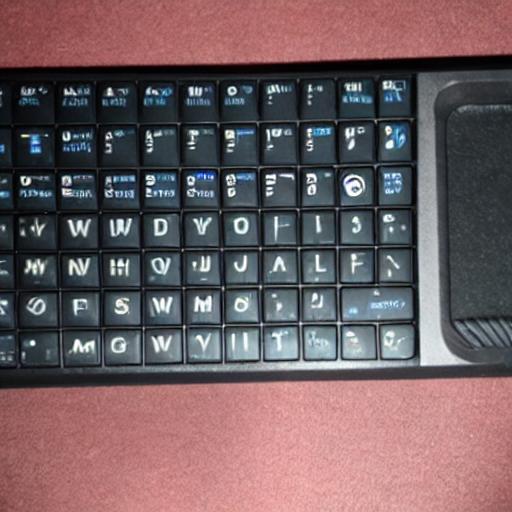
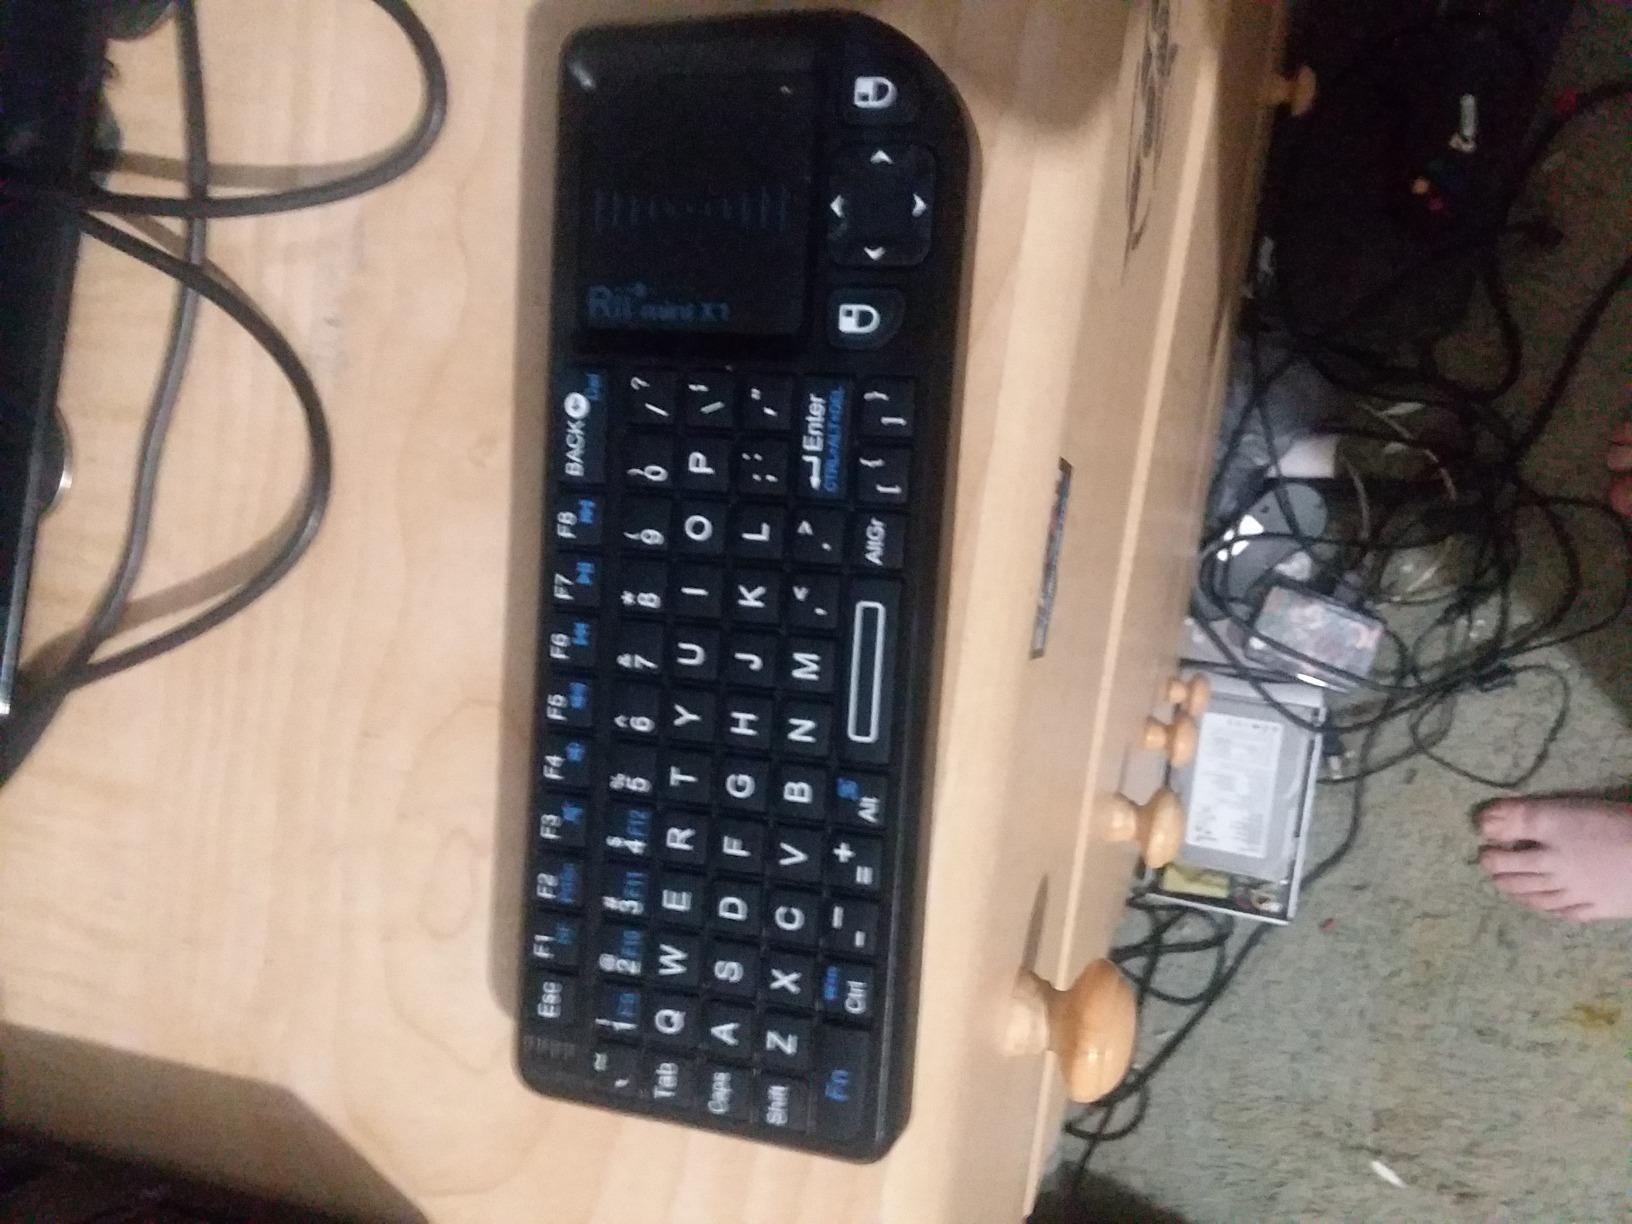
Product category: keyboard
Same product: no